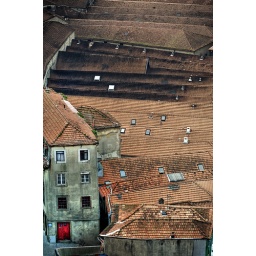
red door and the sea of roofs... Porto, Portugal. (please, see in large, thanks.)